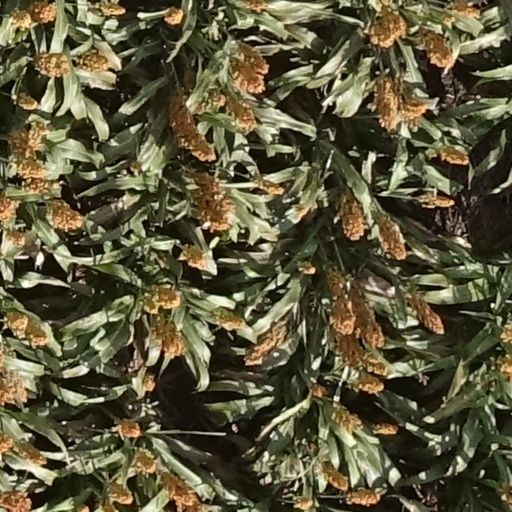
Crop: sorghum